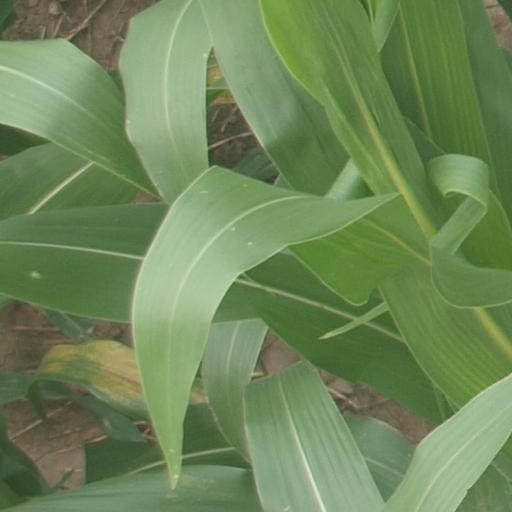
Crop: maize; corn